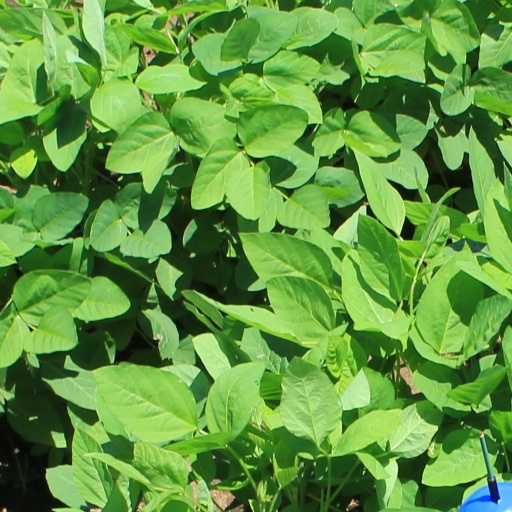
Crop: soybean